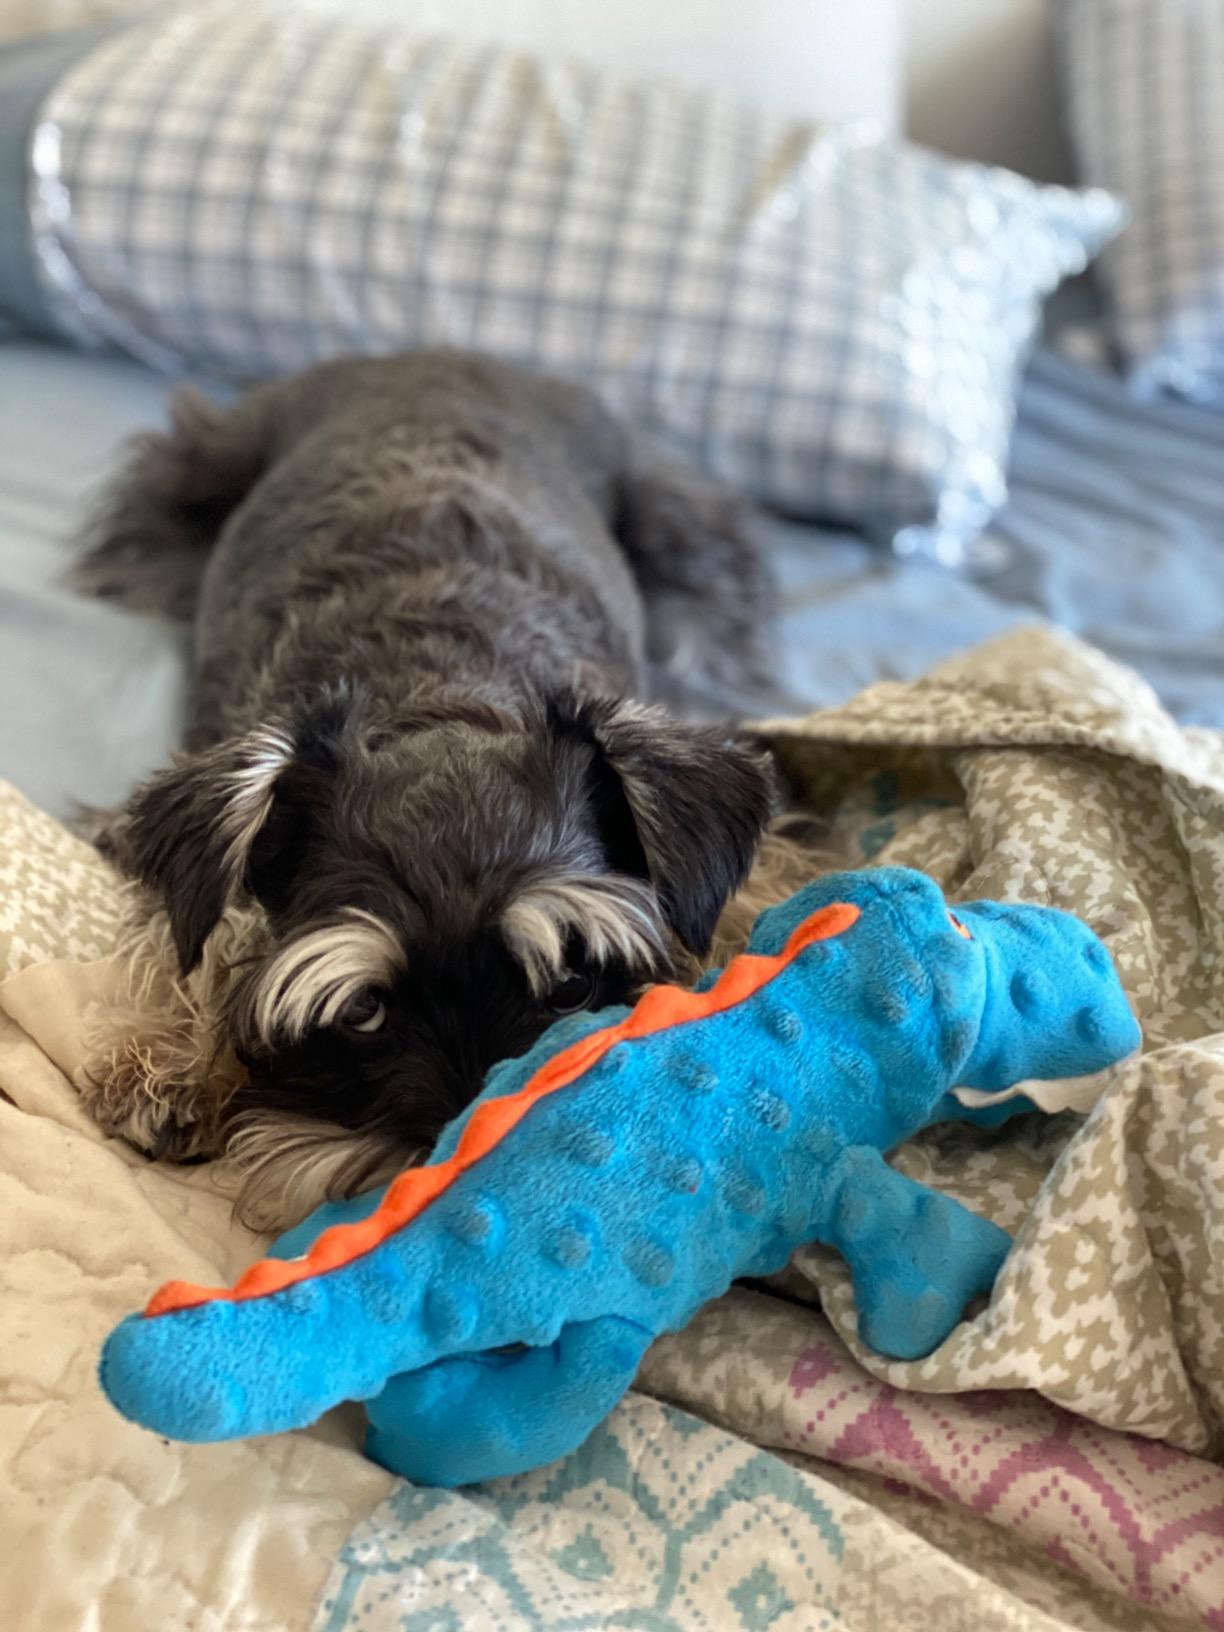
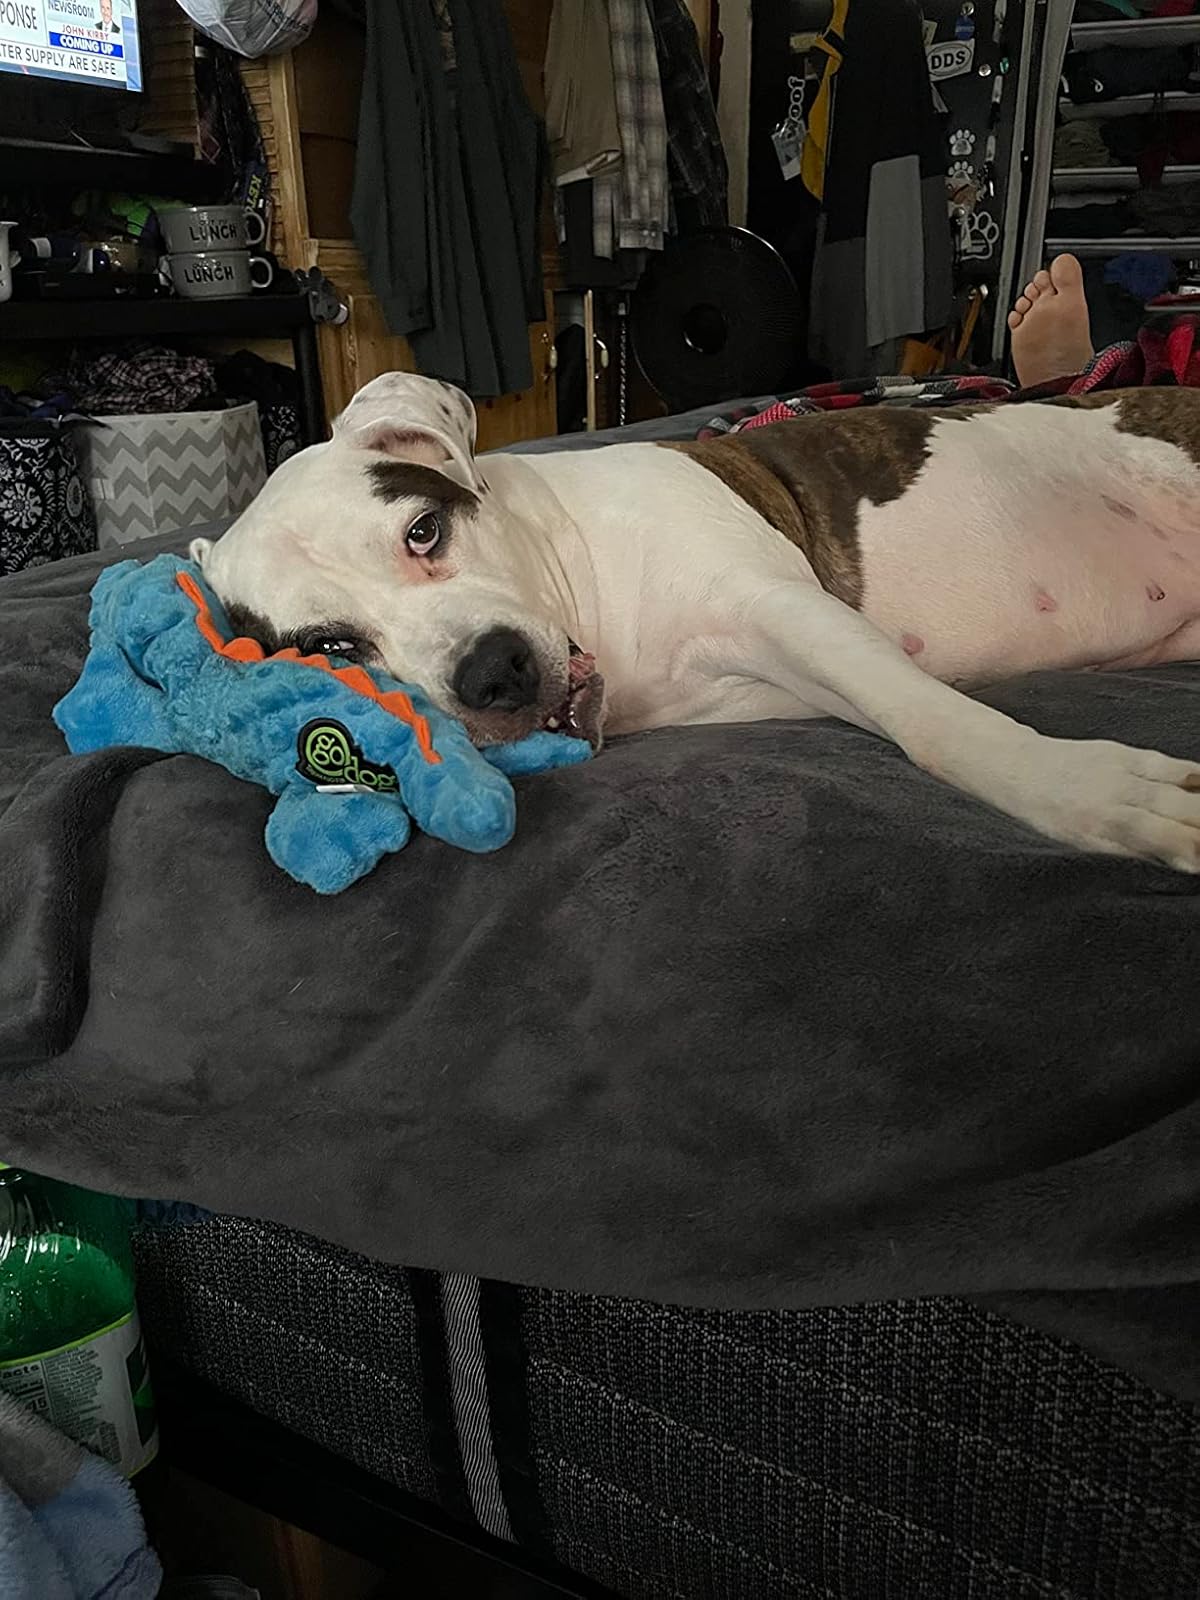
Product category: items_toy
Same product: yes